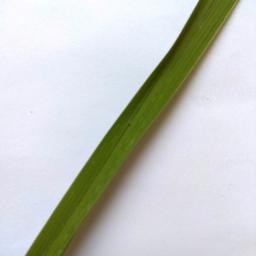
Label: Rice___Healthy